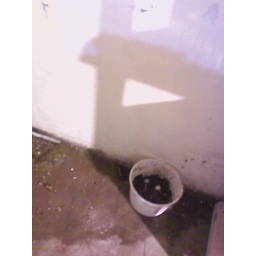
wet floor and parts in water bucket.